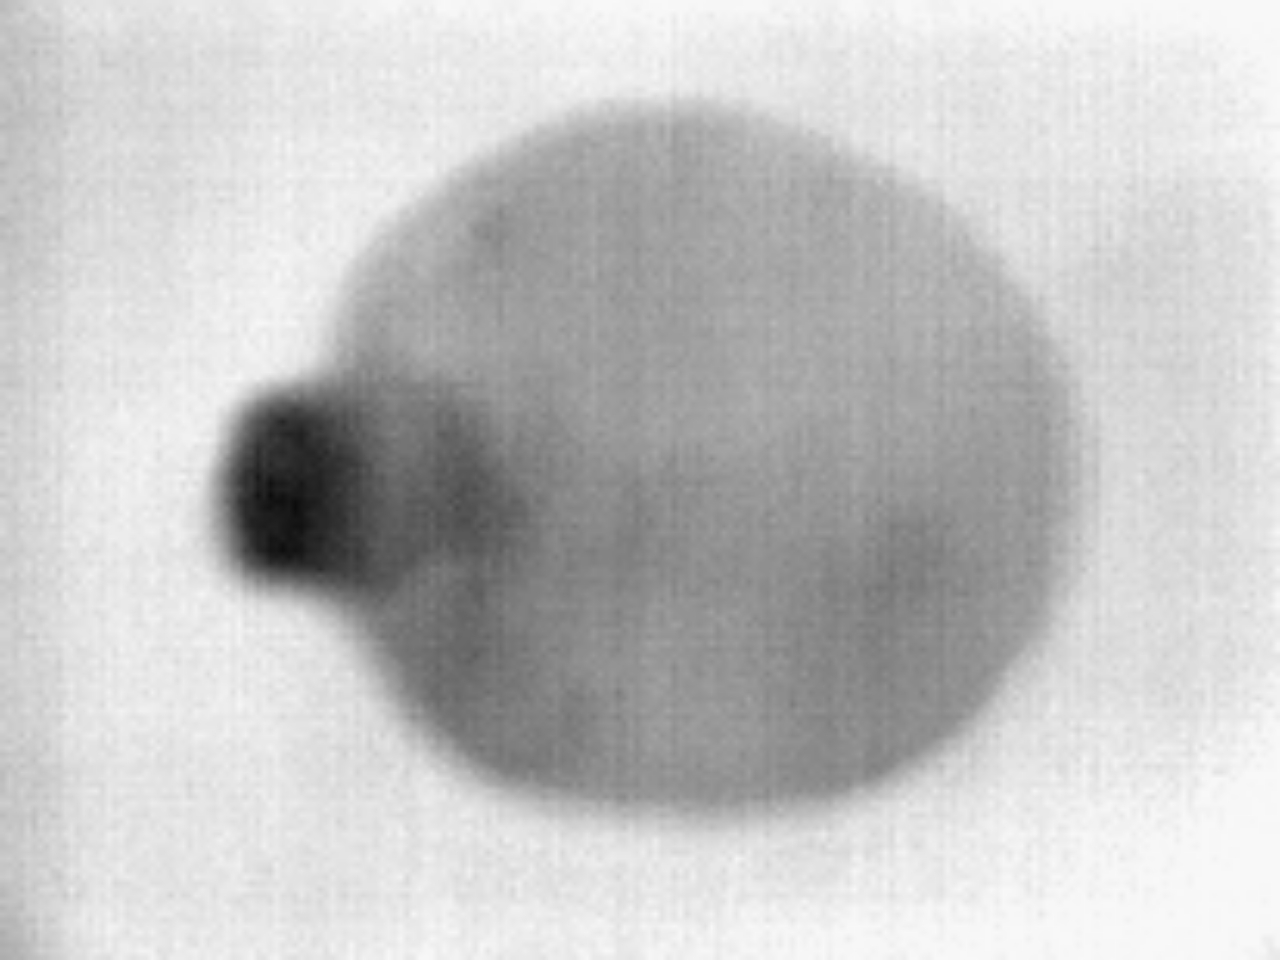
Label: Major Defect